Kamen Petkov

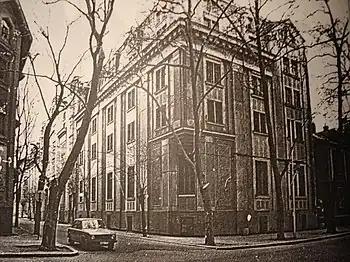
The Tobacco Warehouses in Plovdiv, Bulgaria, built between 1925 and 1932.

Of the Catholic churches built by Kamen Petkov around Plovdiv, the ones in the villages of Gen. Nikolaevo and Sekirovo are the largest with capacity for 2000 people. Both are designed as three-nave basilicas with two bell towers and a frontón in between. The façades are elaborately decorated with columns and pilasters, plastic cornices and stucco ornaments.